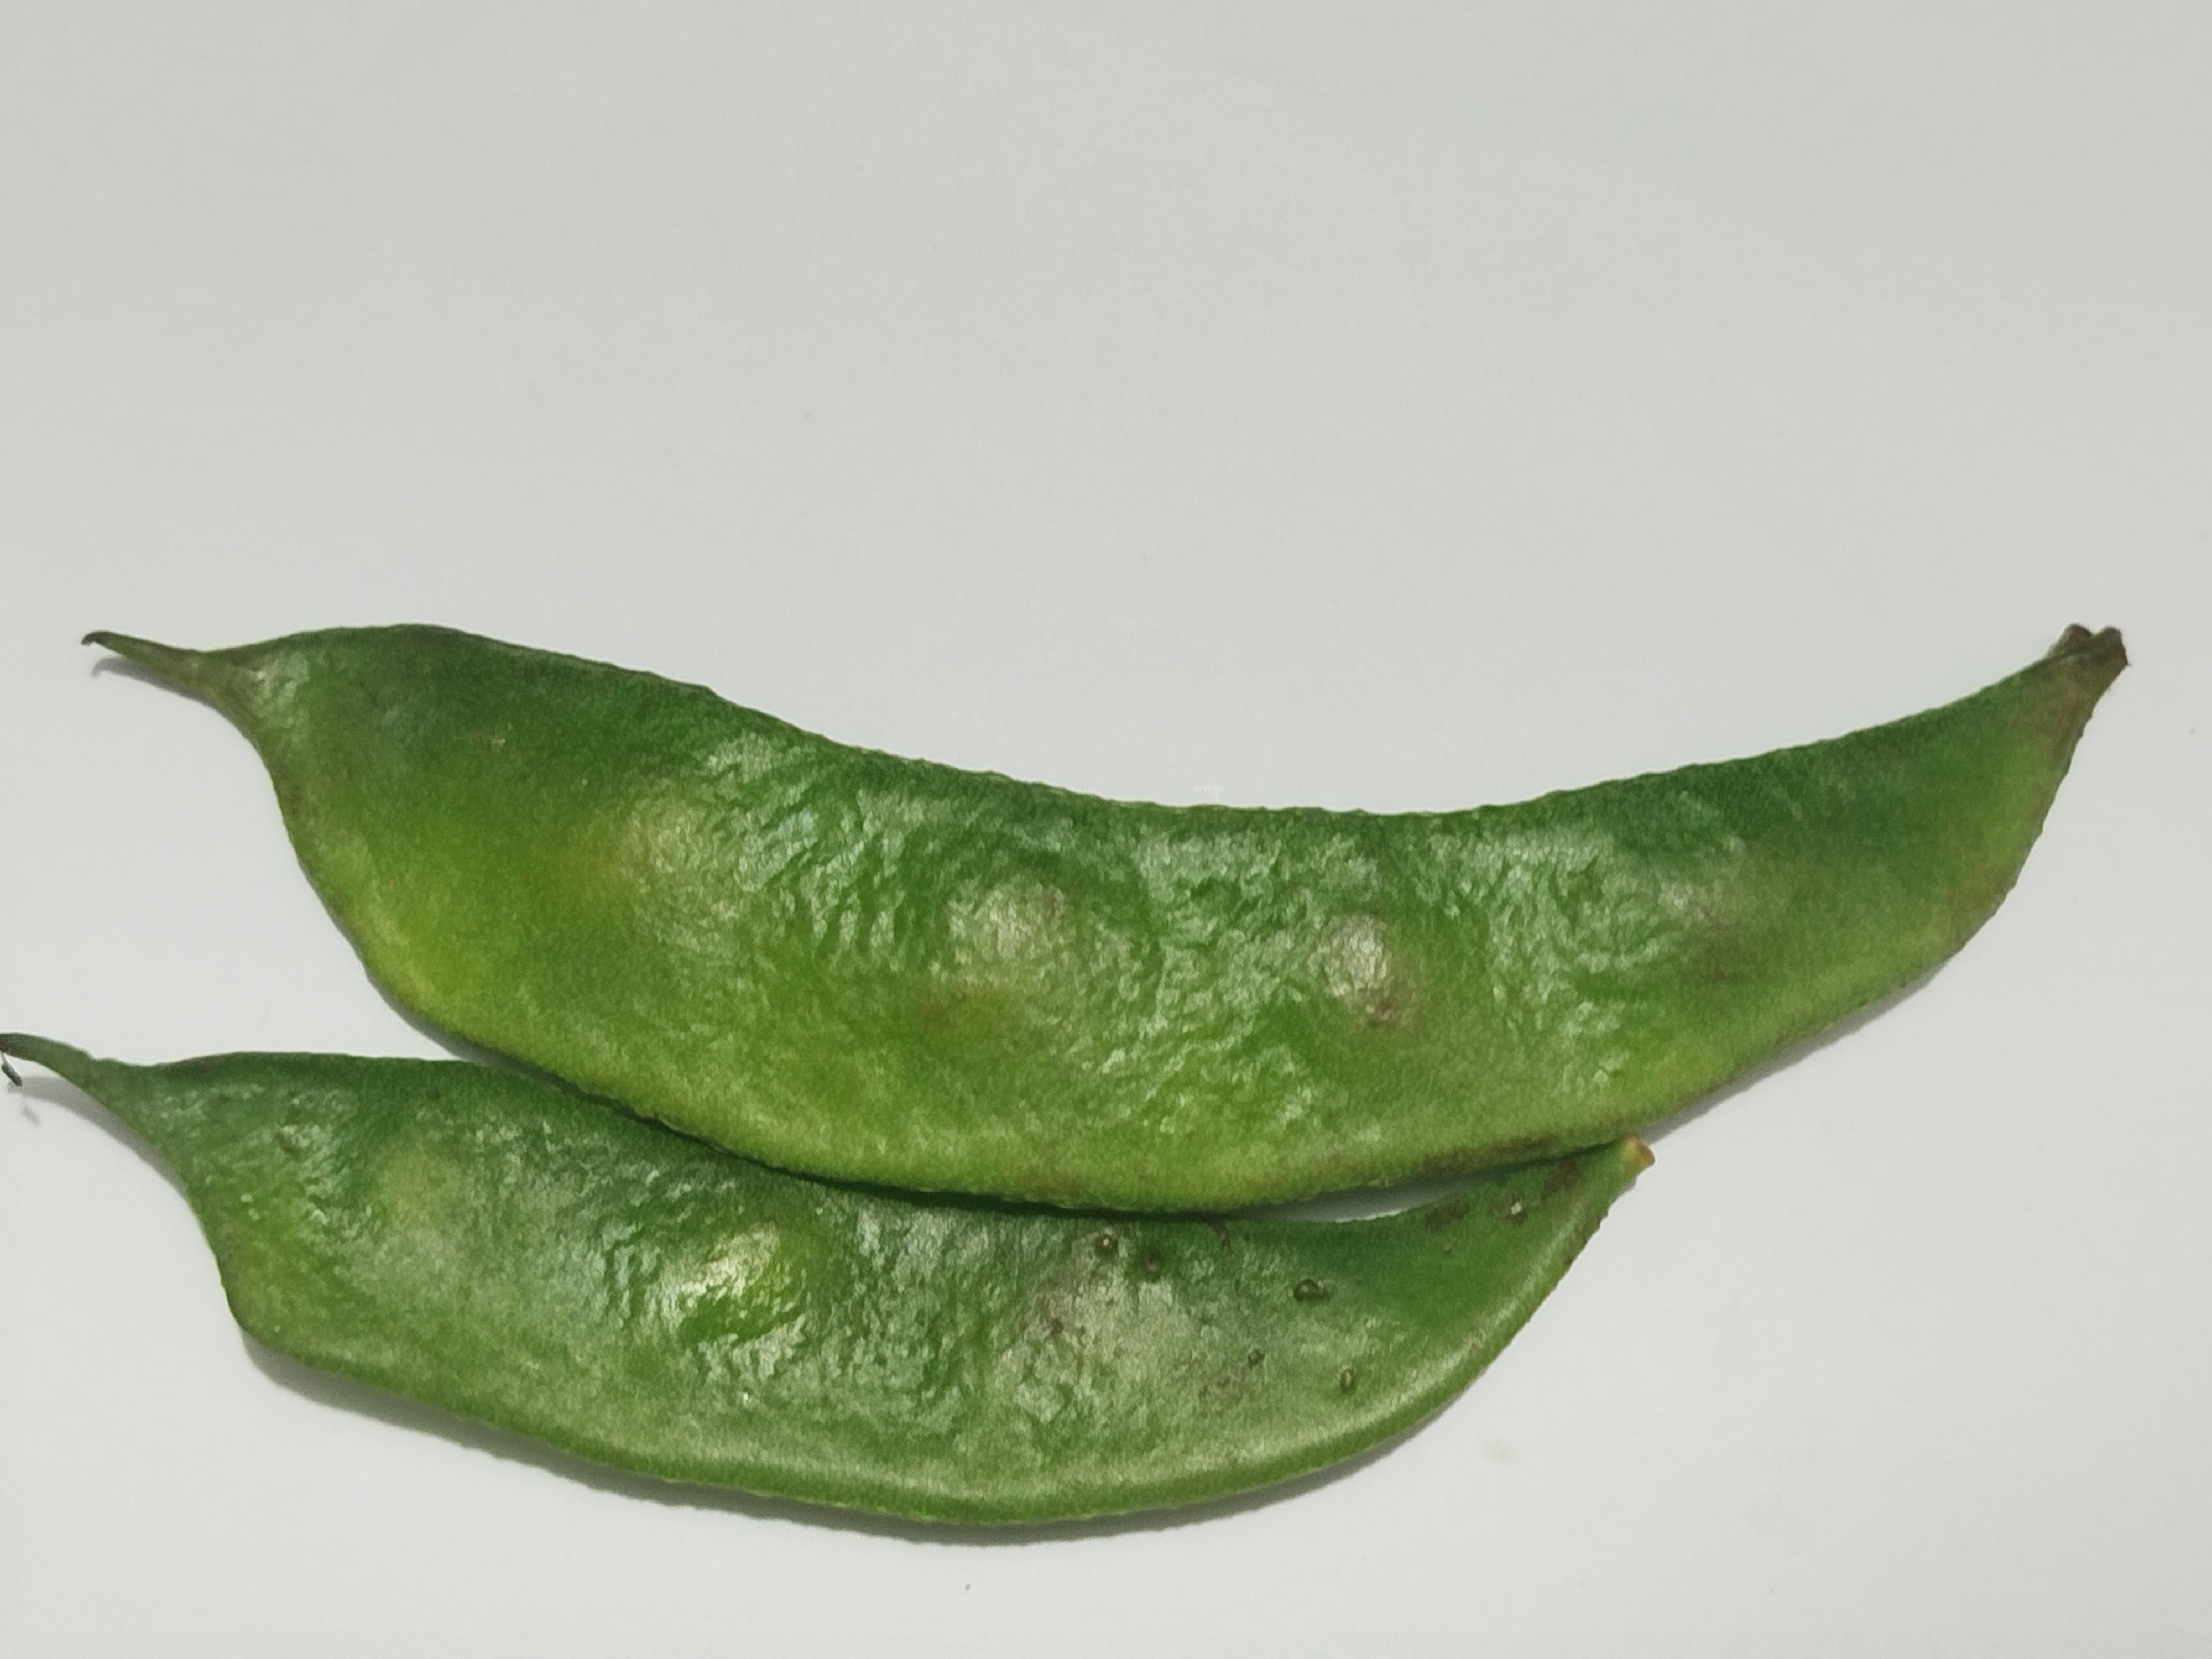
Label: Bean